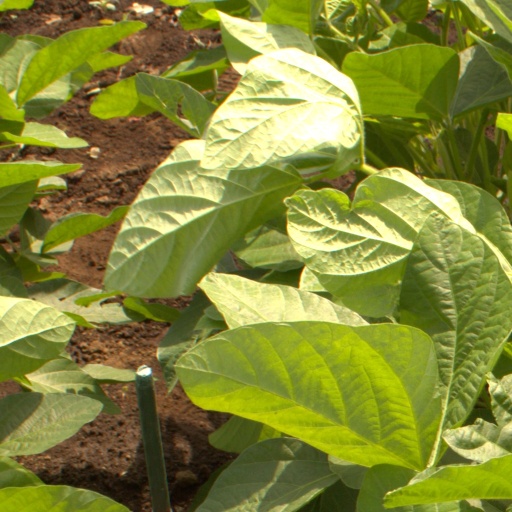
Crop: soybean